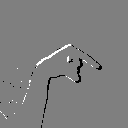
ASL letter: q